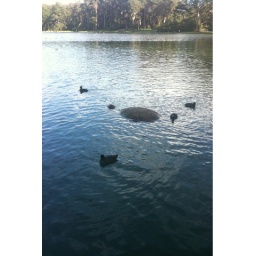
There is a big stone turtle in the lake. Sometimes with real turtles on top of it.